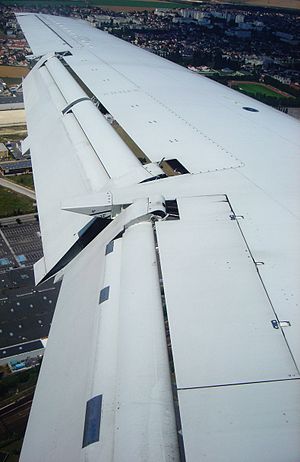
Vinge / Primært om menneskeskabte vinger / Dynamisk opdrift – vingens formål
Vingers formål er at få et dyr eller et luftfartøj, som har en middelmassefylde, der er større end luft, til at flyve eller svæveflyve ved at tilvejebringe den fornødne opdrift.